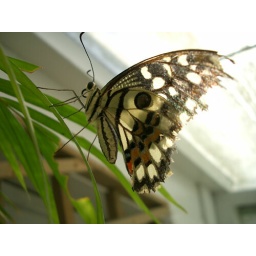
Taken in a butterfly house in the Cotswolds. I love his paper-thin wings--so delicate.